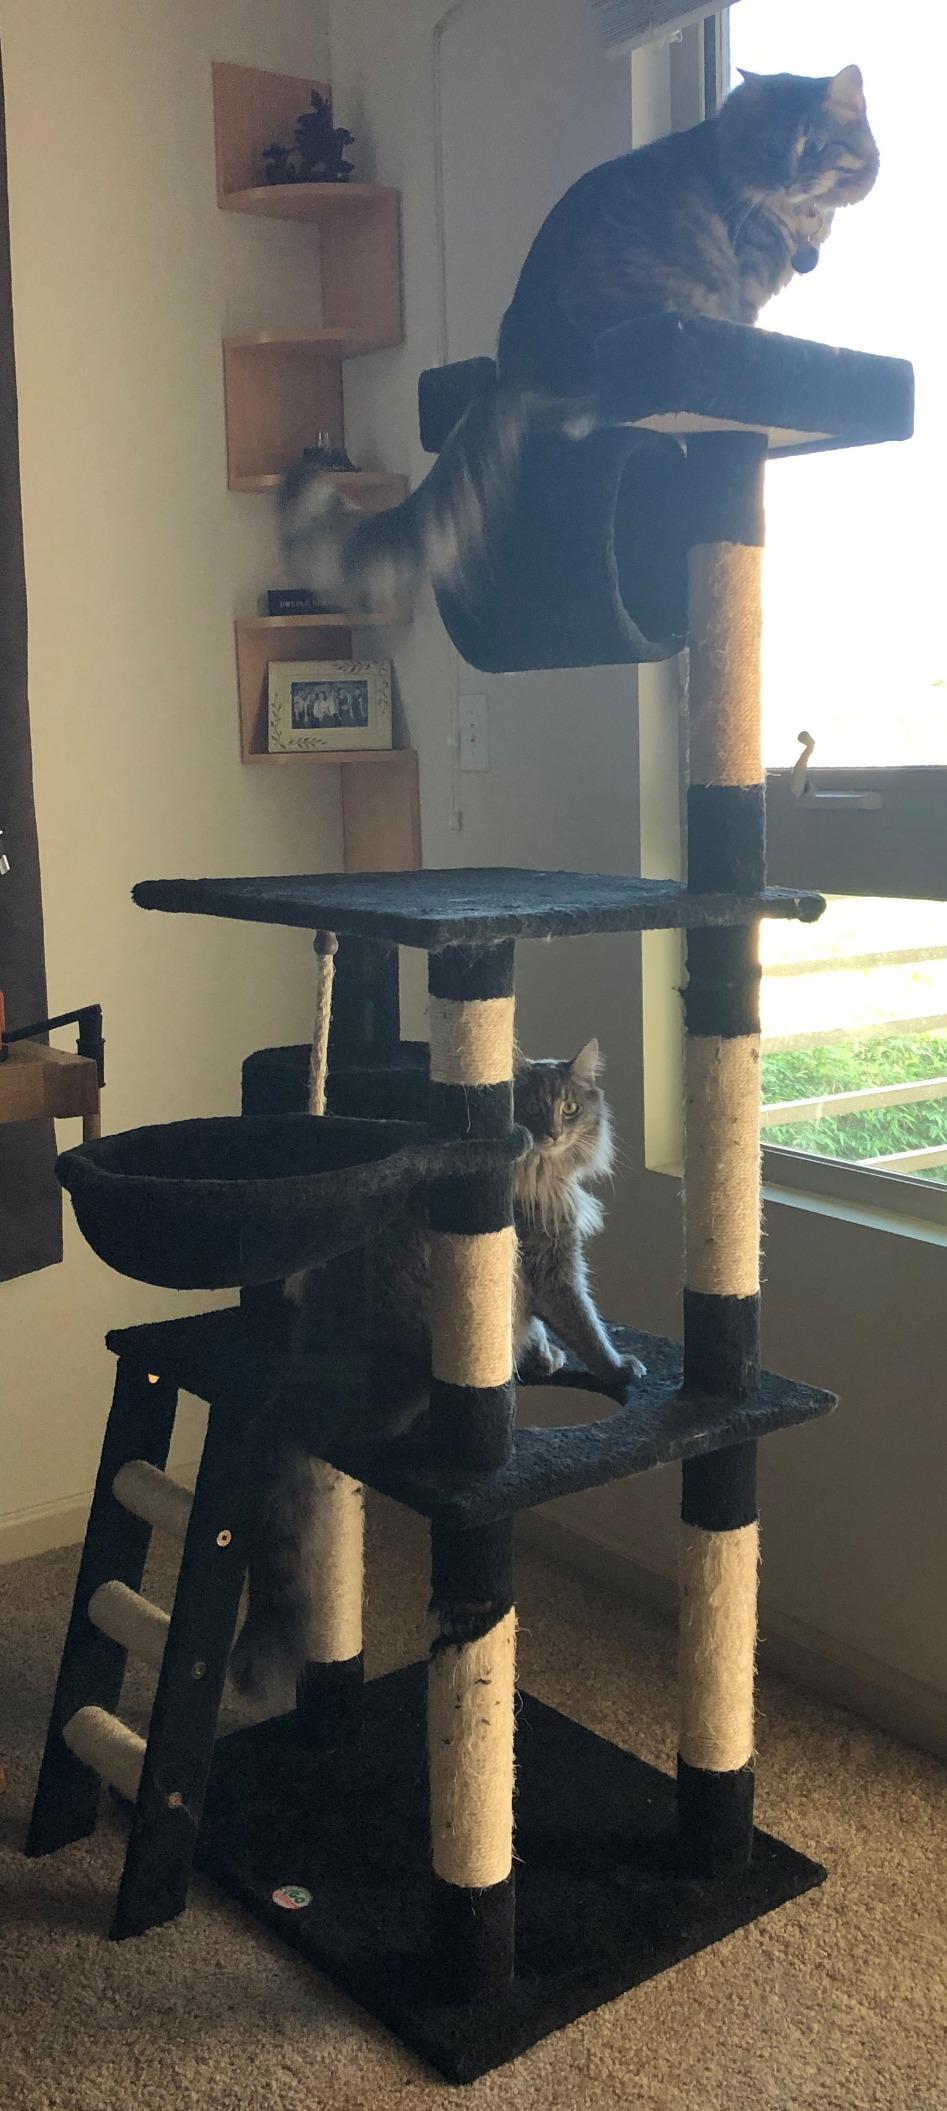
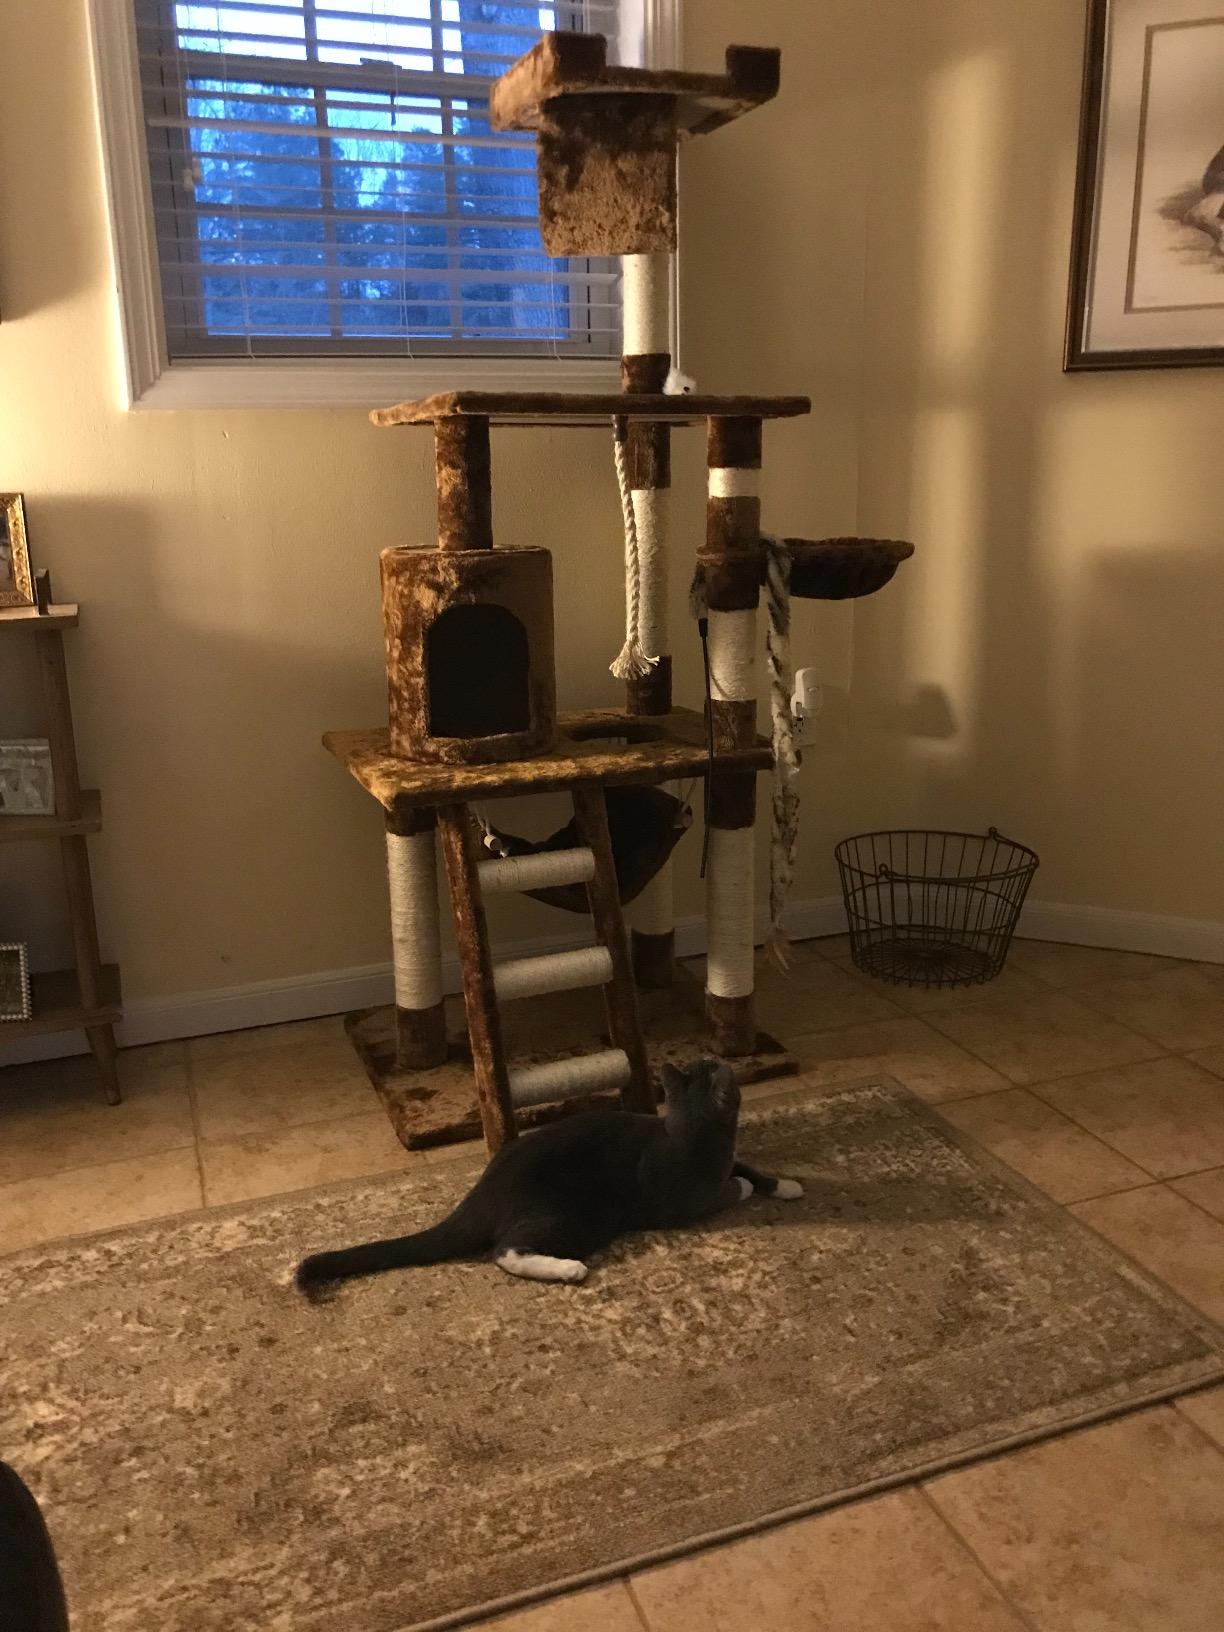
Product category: items_cat tree
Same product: no